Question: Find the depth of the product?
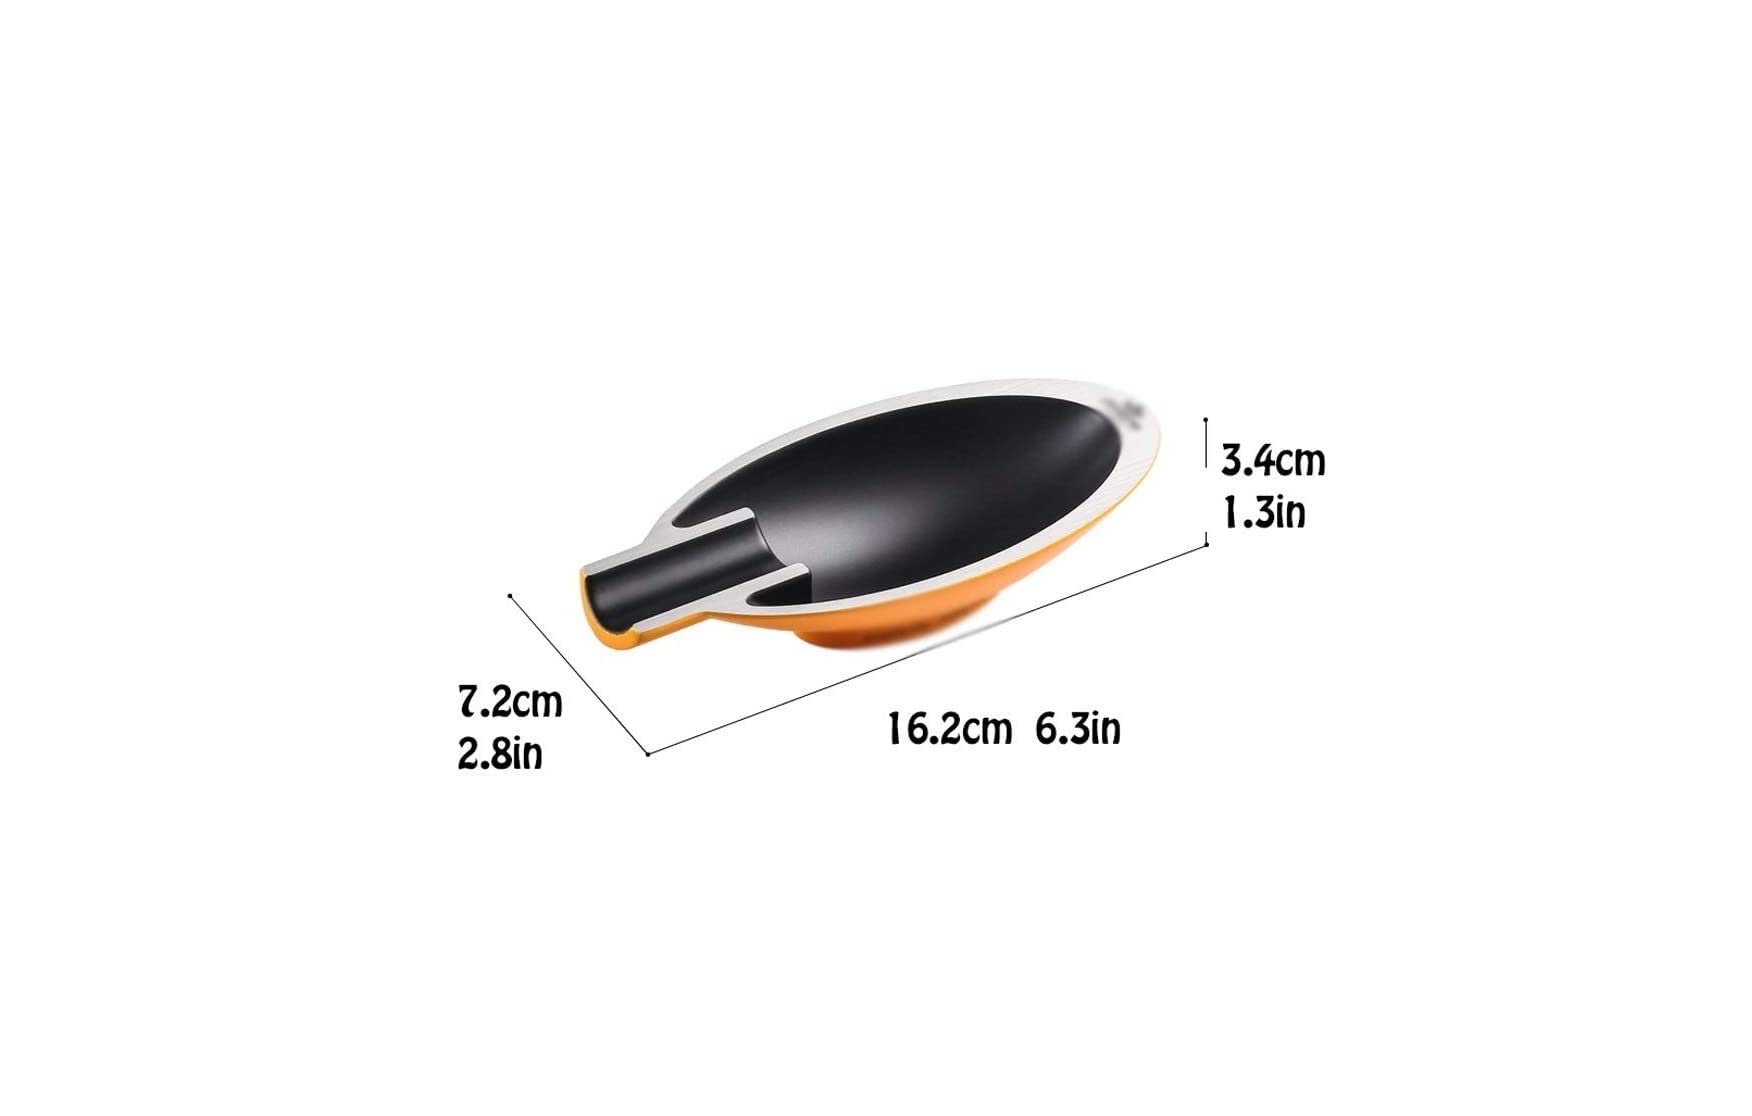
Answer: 16.2 centimetre